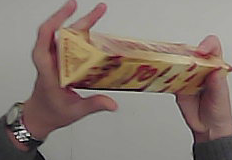
Product: toblerone_white